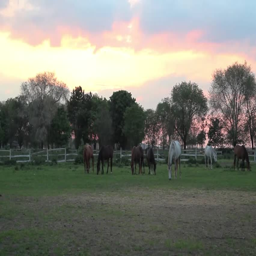
horses on a meadow at dusk